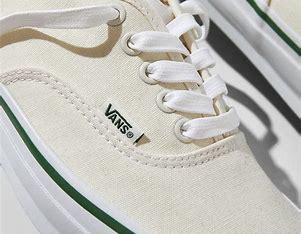
Brand: Vans
Model: OG Authentic LX